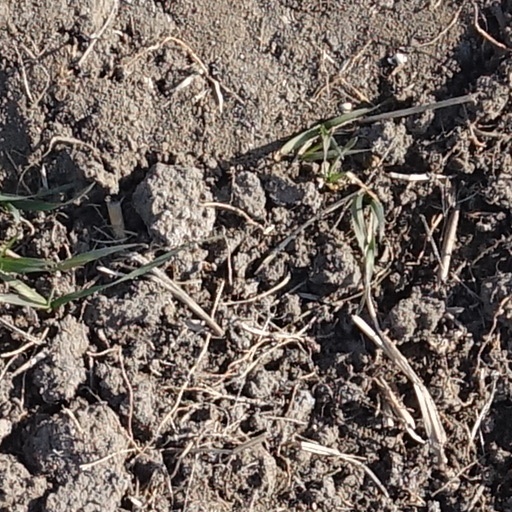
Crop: wheat